VVER

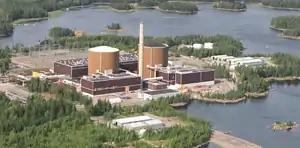
The two VVER-440 units in Loviisa, Finland have containment buildings that fulfil Western safety standards.

A typical design feature of nuclear reactors is layered safety barriers preventing escape of radioactive material. VVER reactors have three layers: